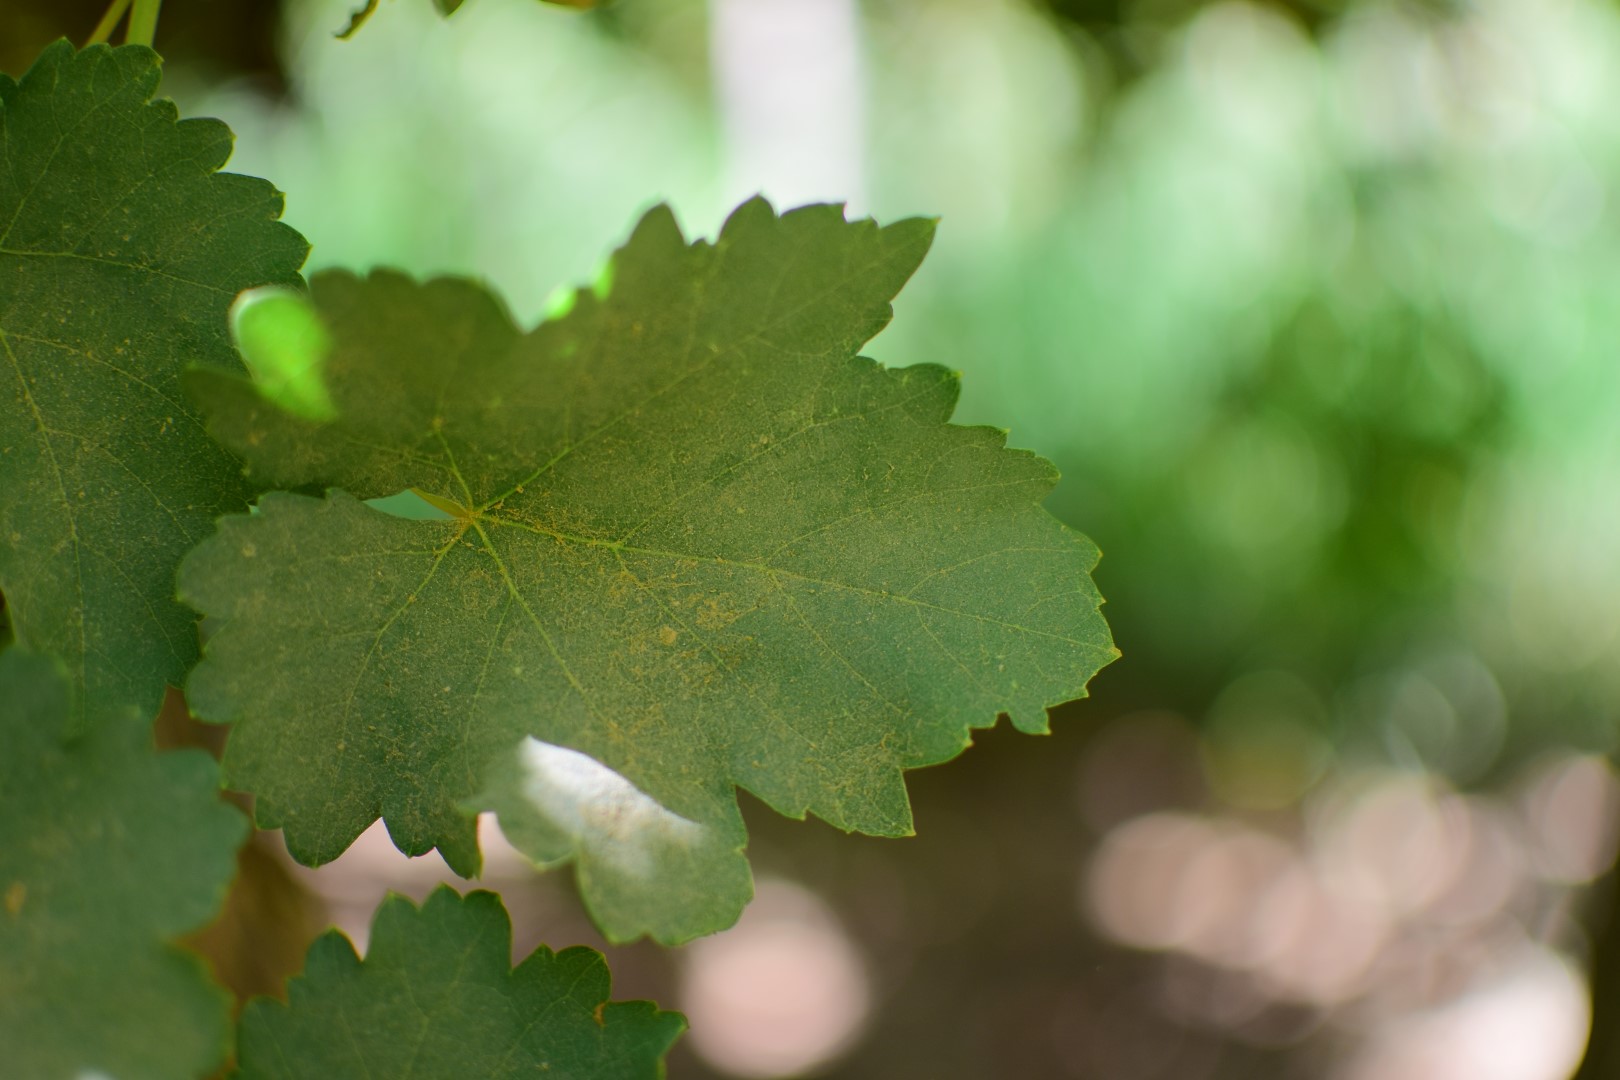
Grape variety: Frinsi